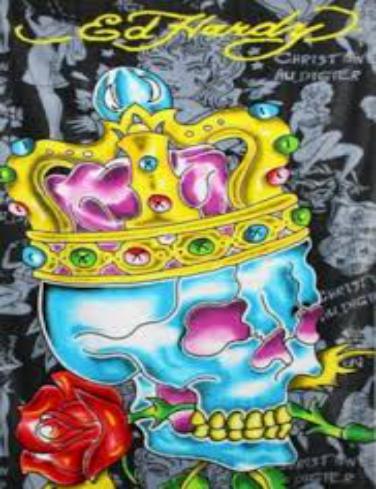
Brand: Ed Hardy
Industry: Clothes